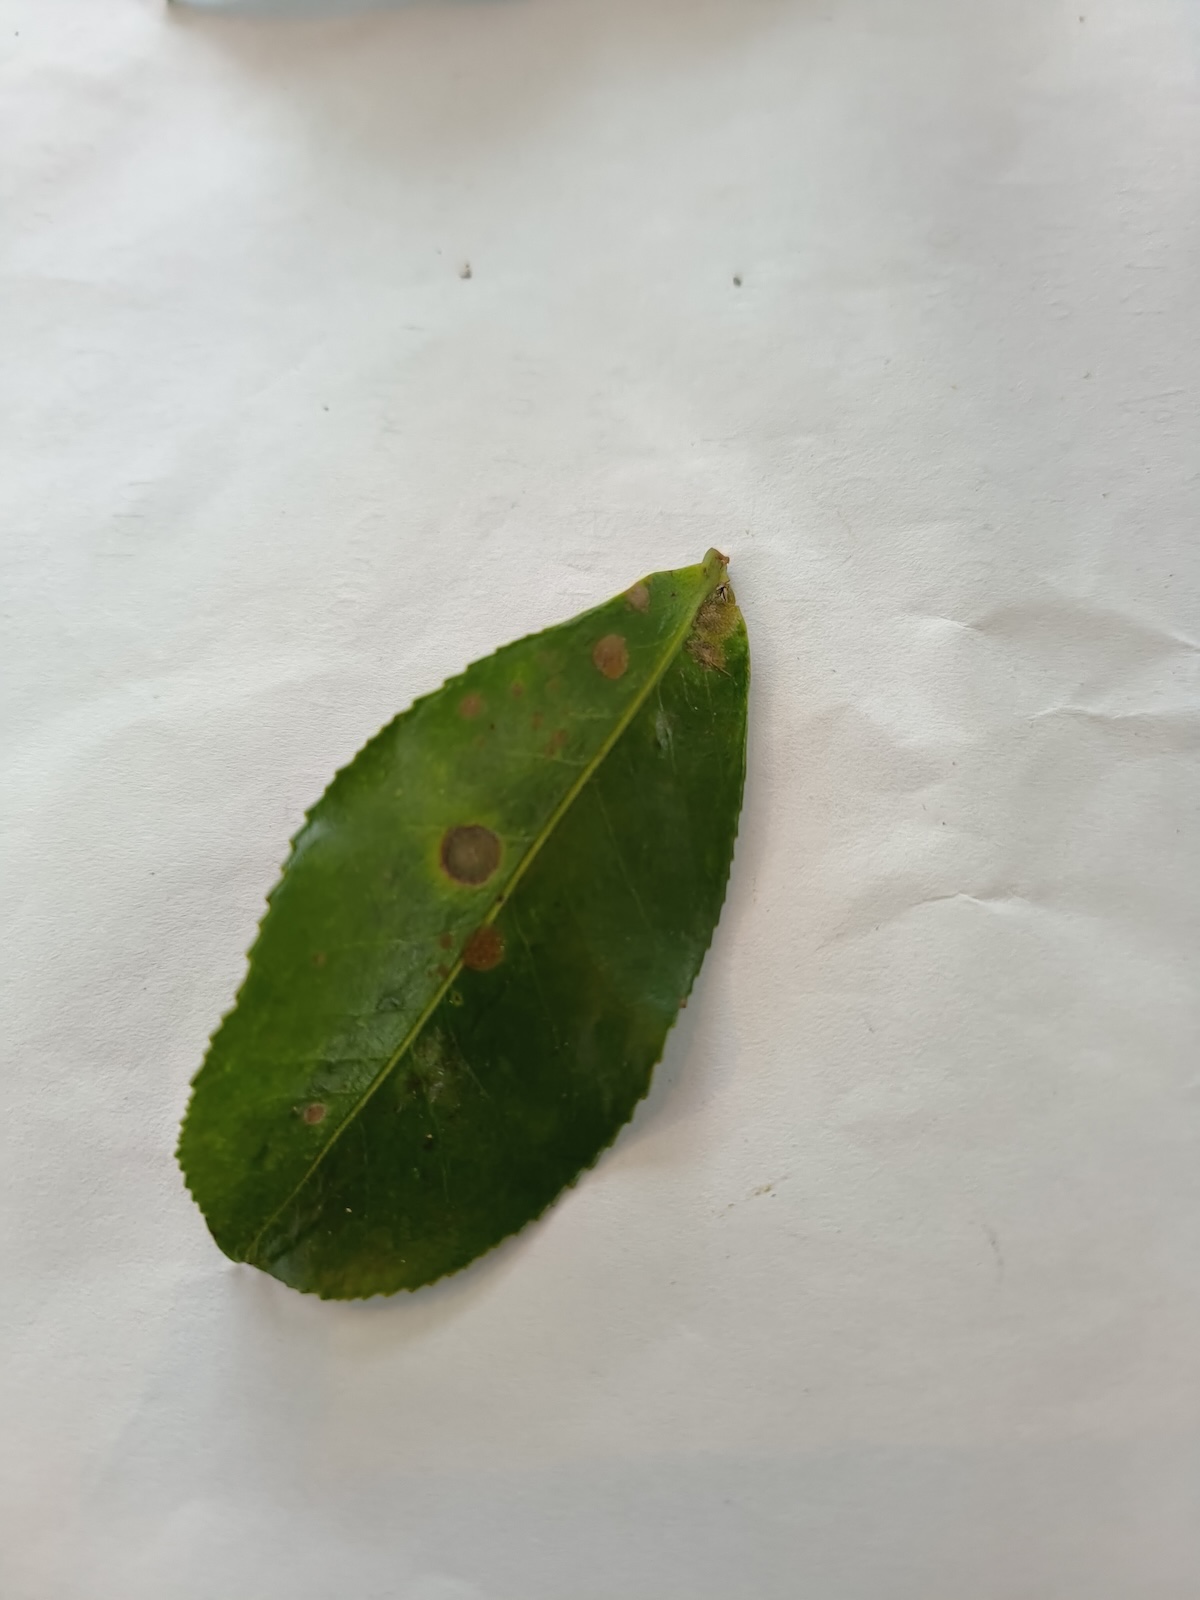
Label: Tea algal leaf spot